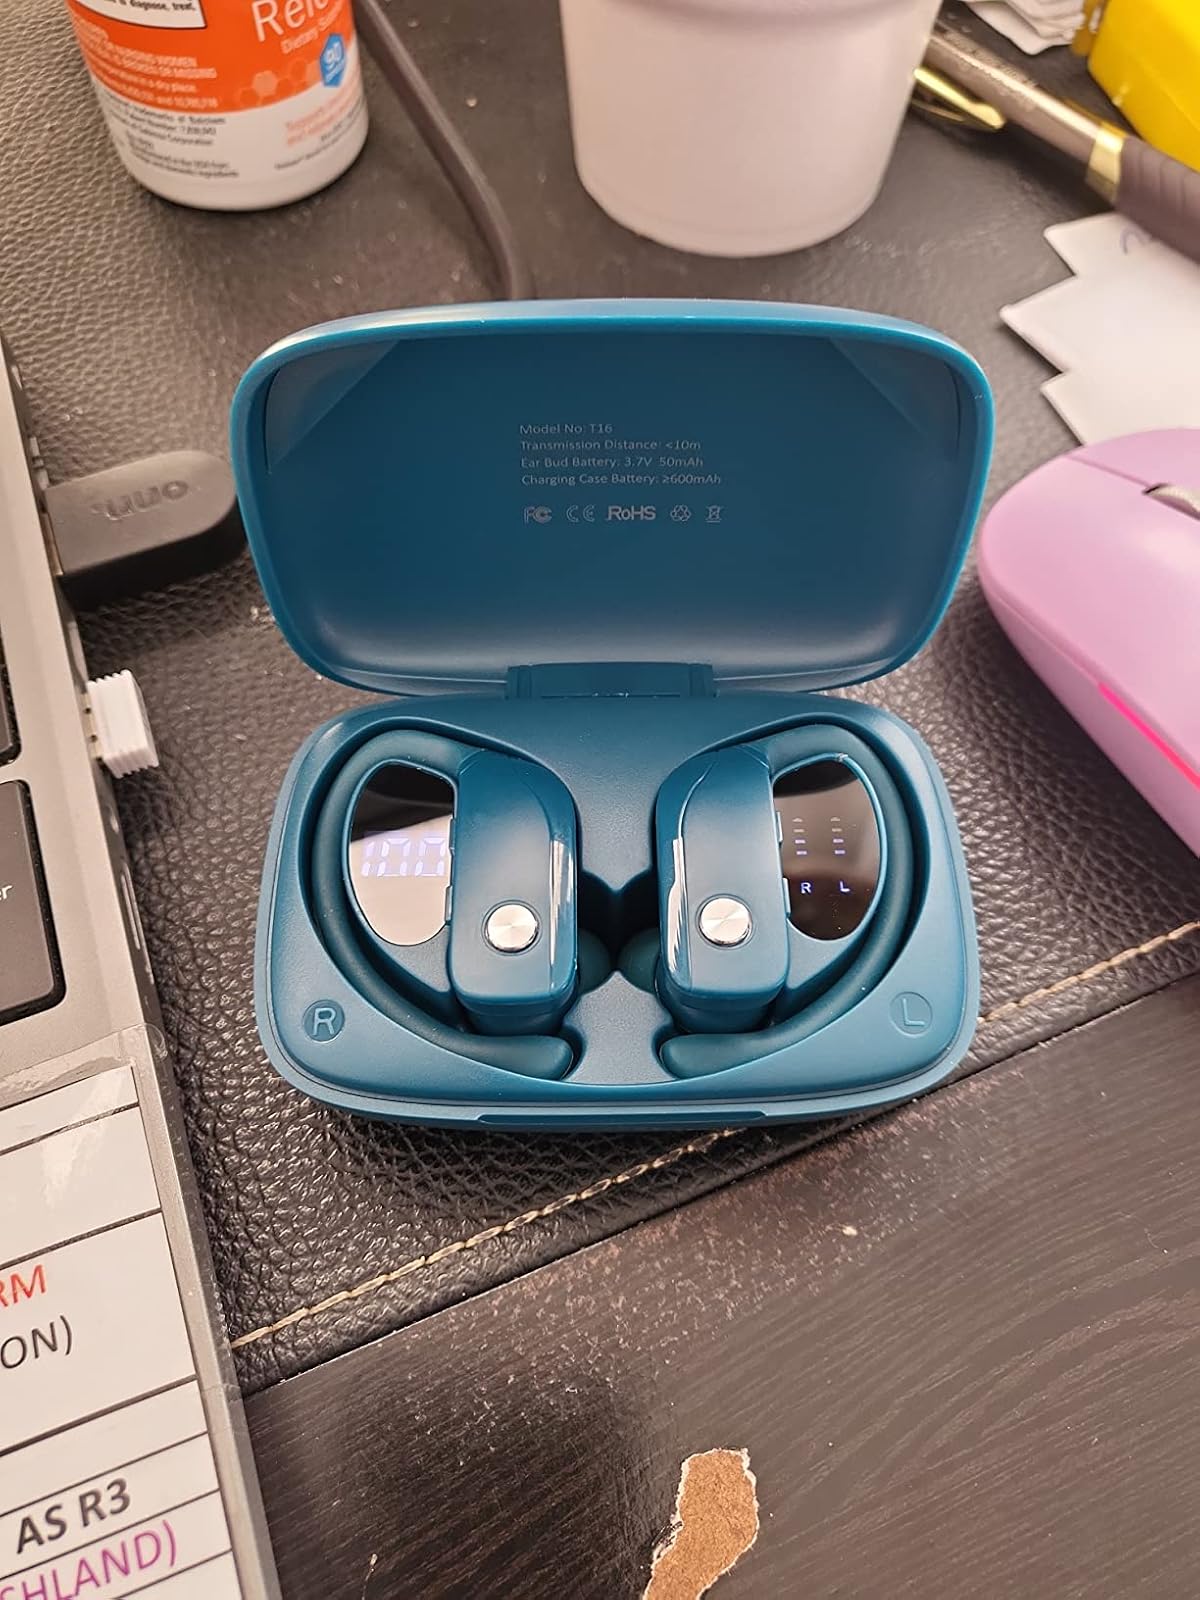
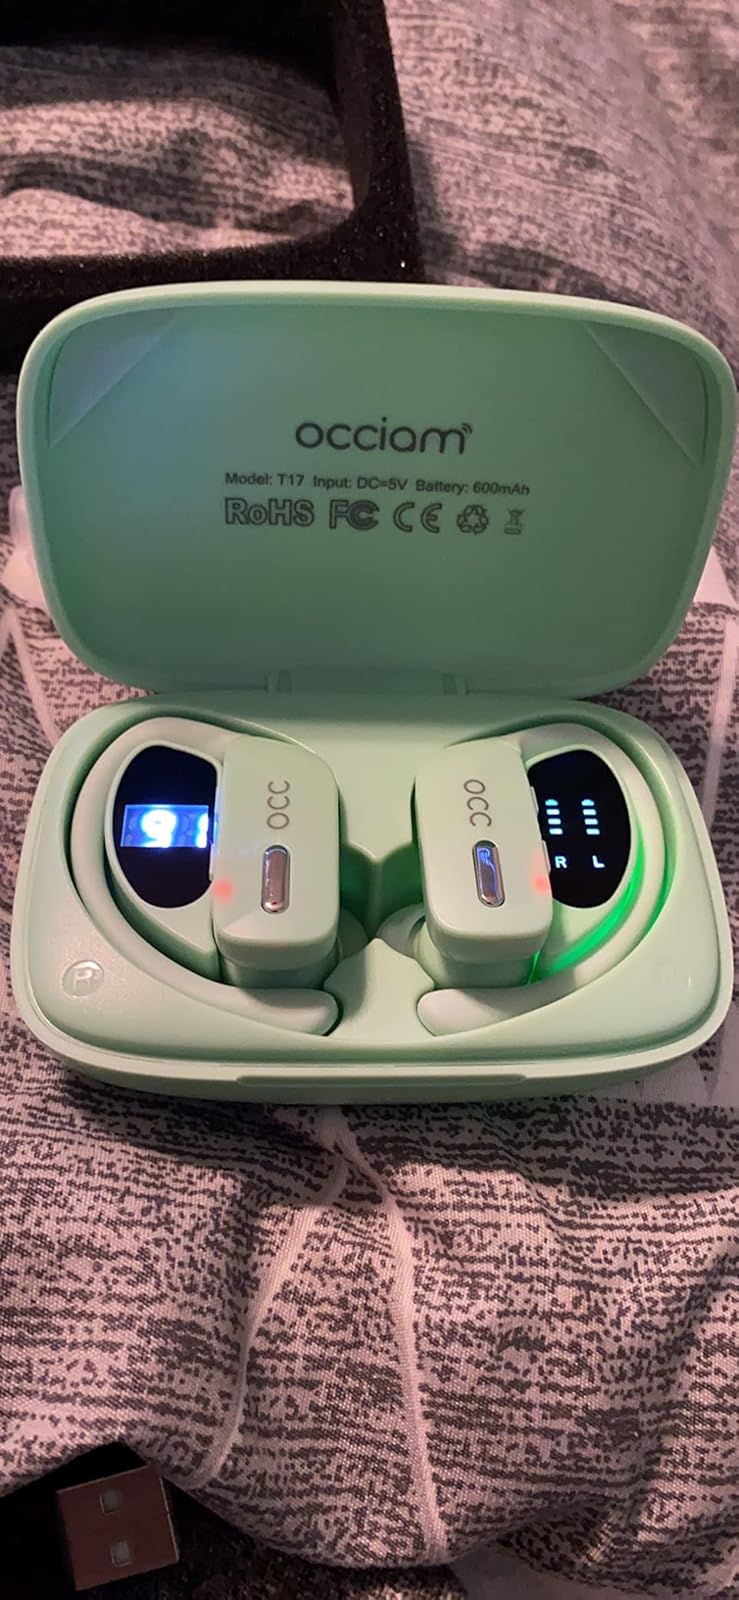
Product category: earbuds
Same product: no